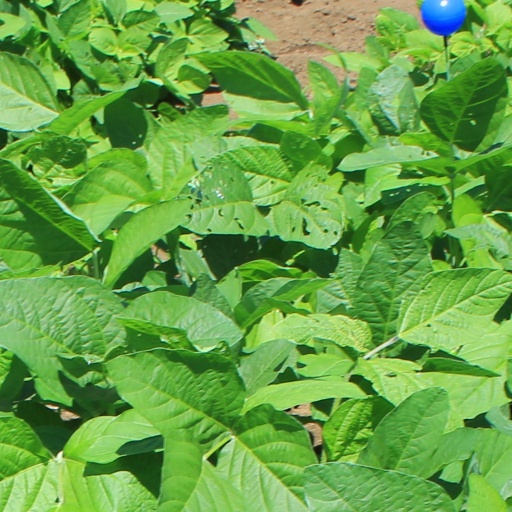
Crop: soybean